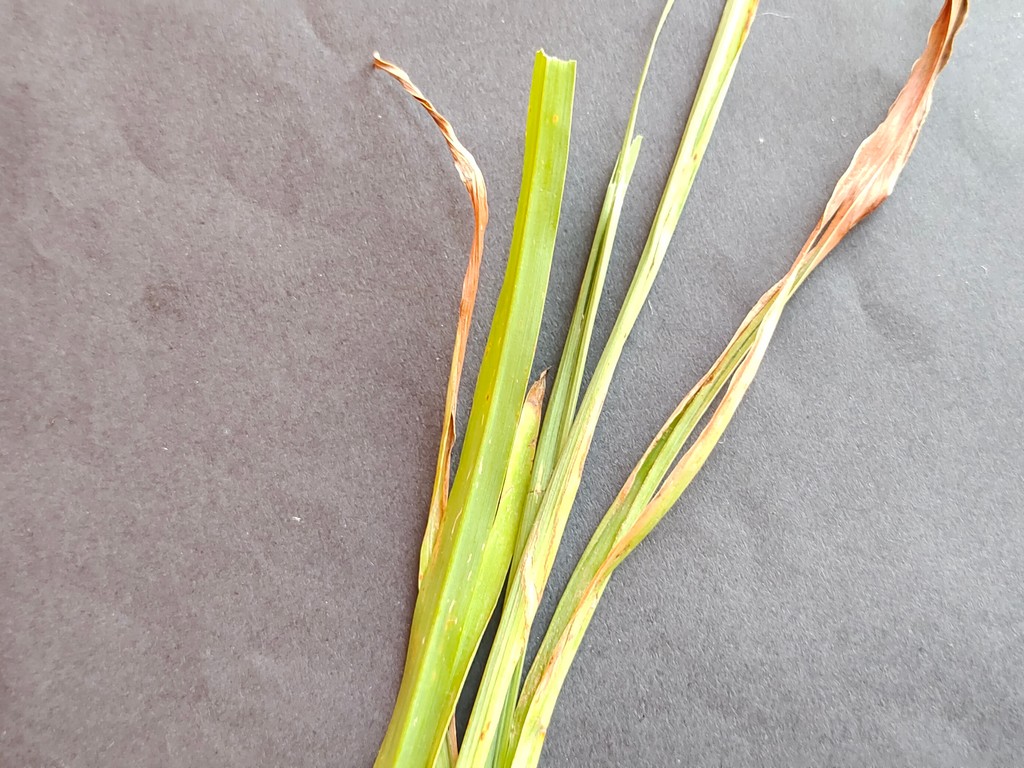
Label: Unhealthy